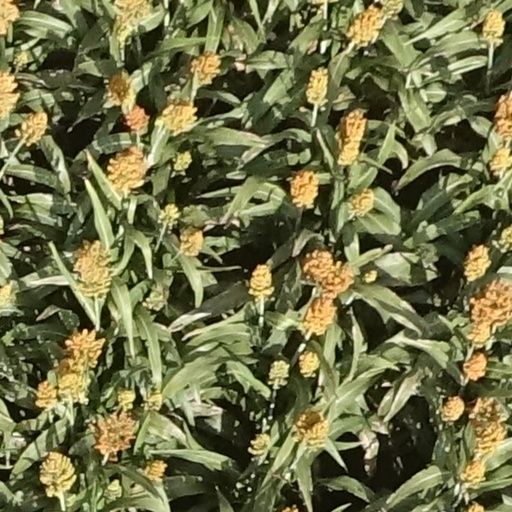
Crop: sorghum